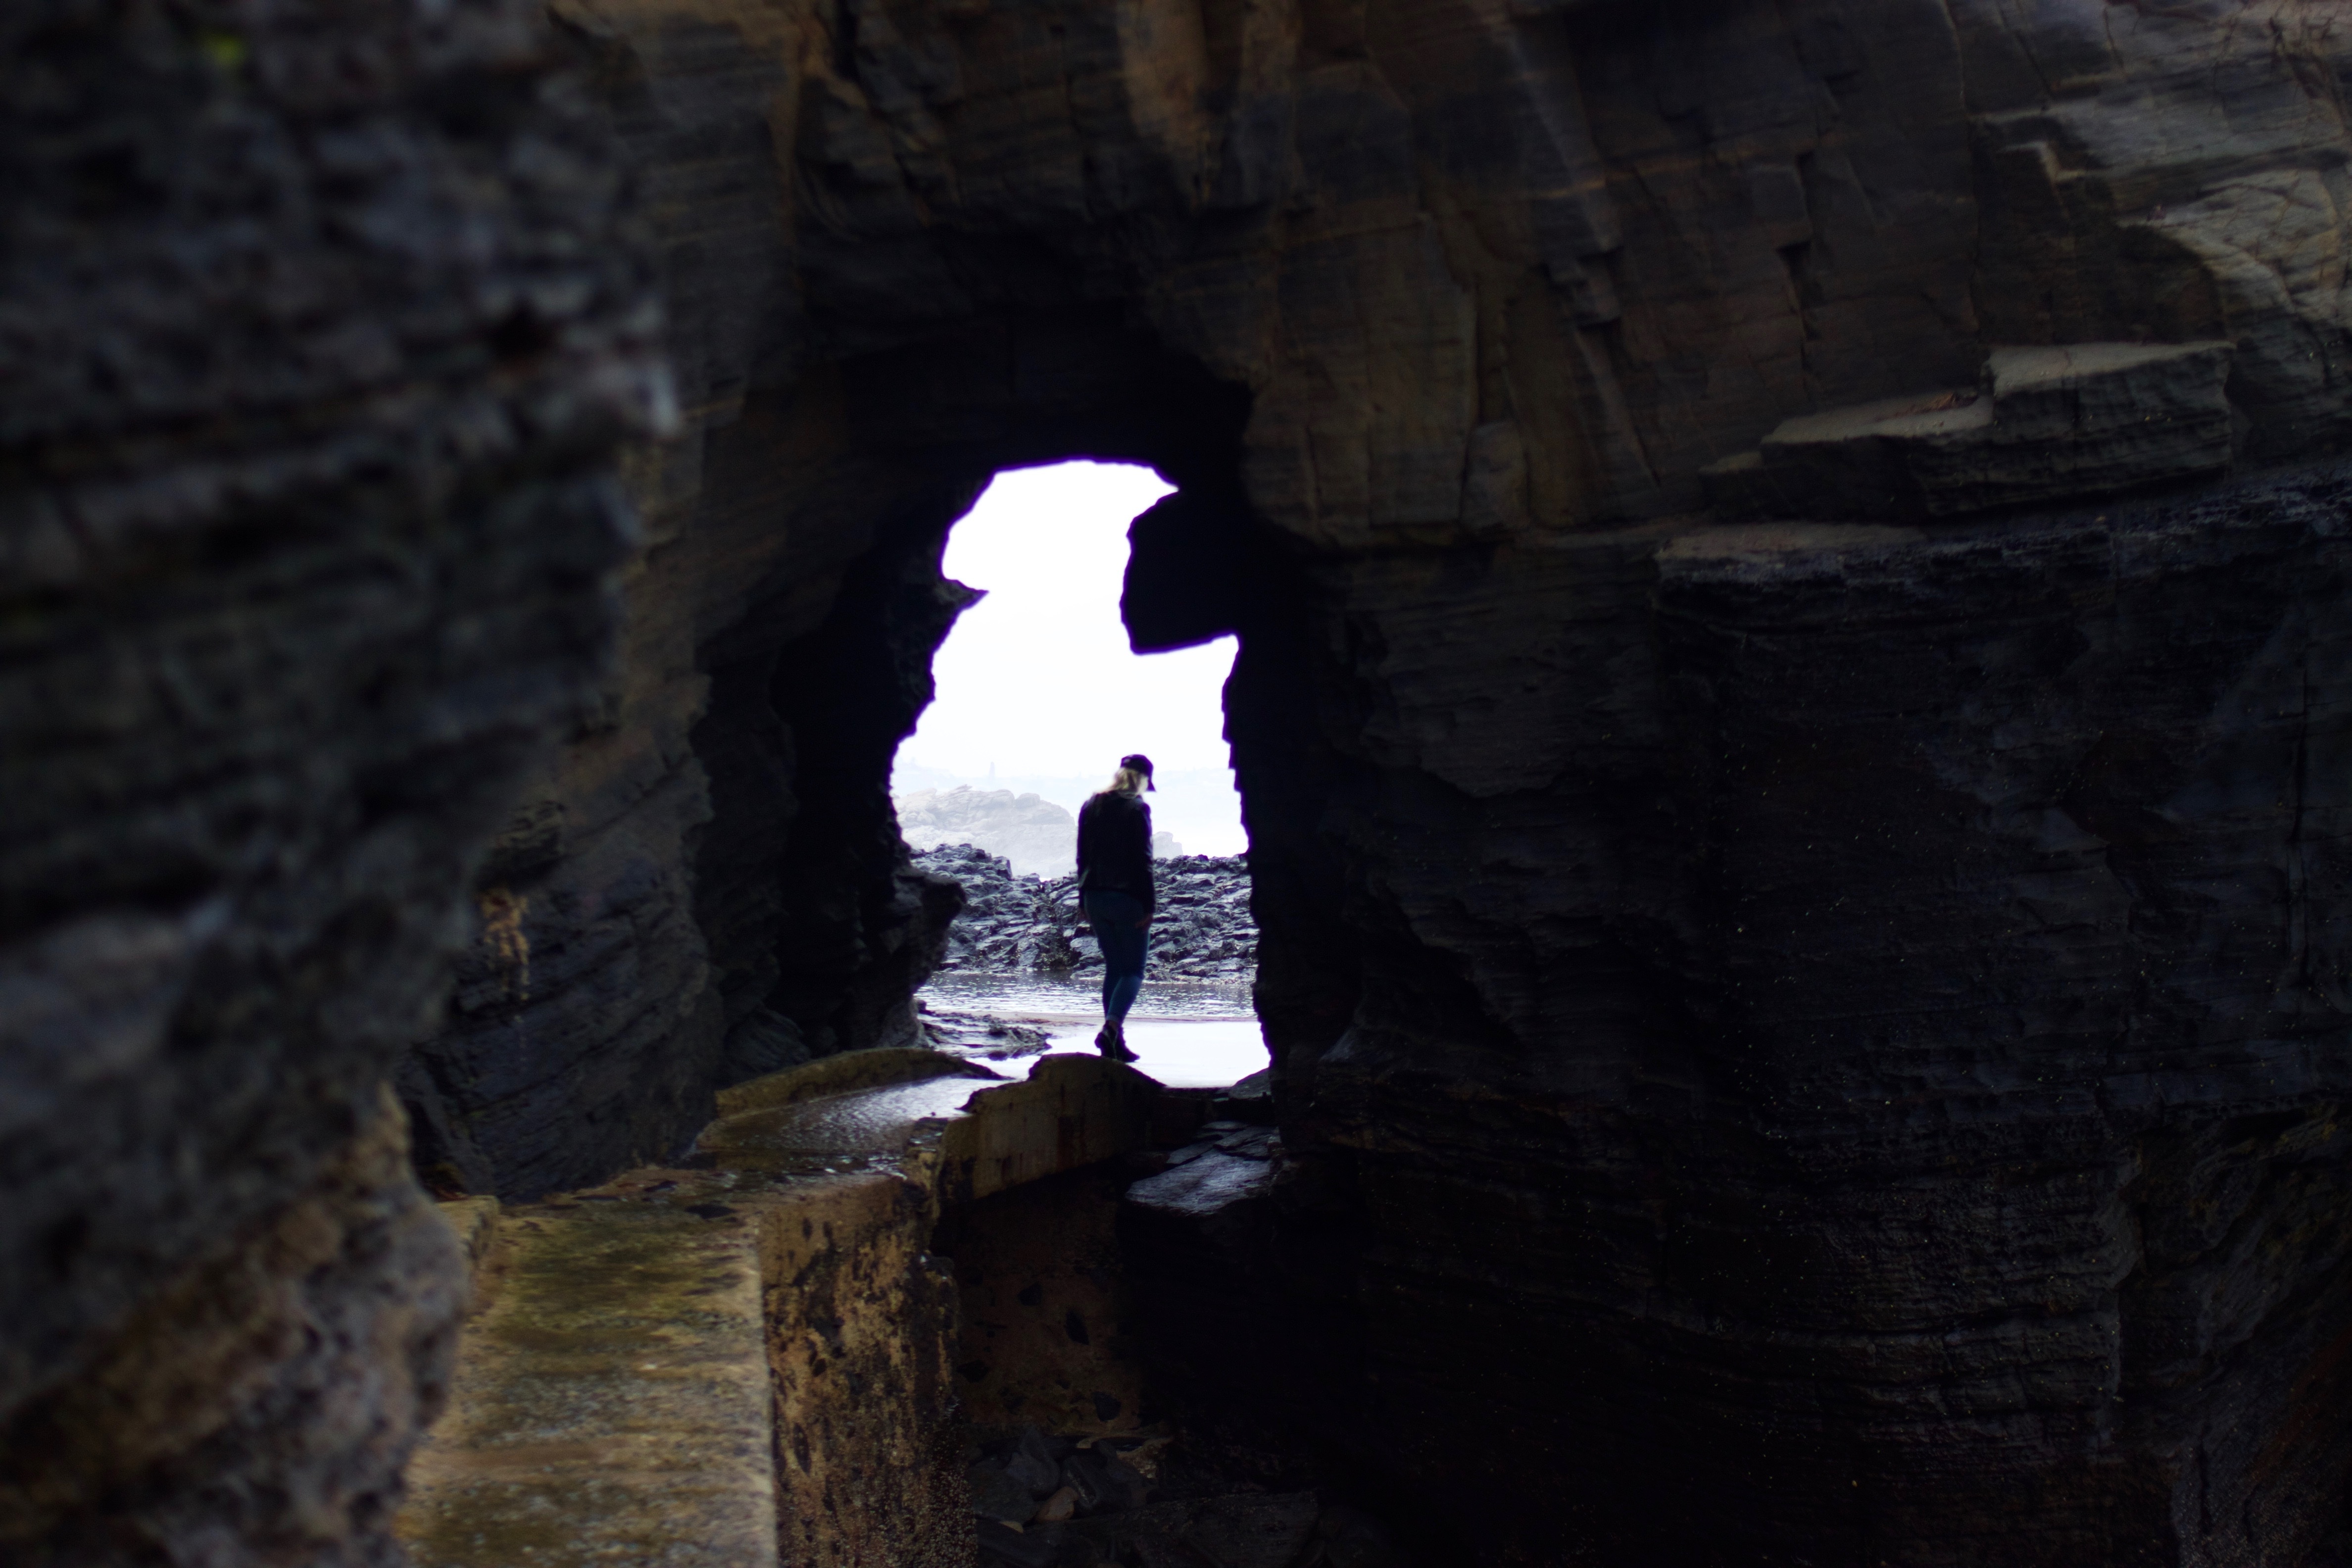
rock, formation, cave, darkness, temple